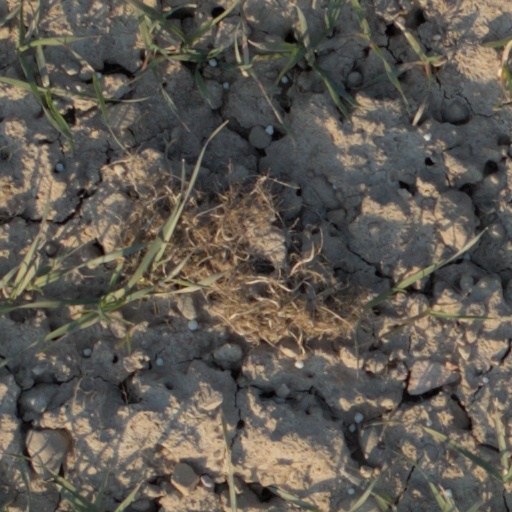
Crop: wheat